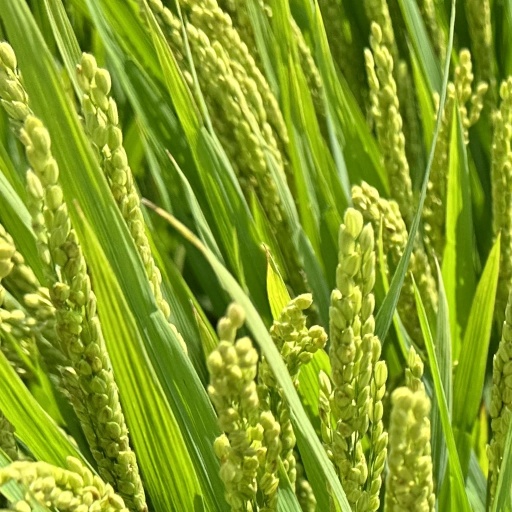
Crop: rice